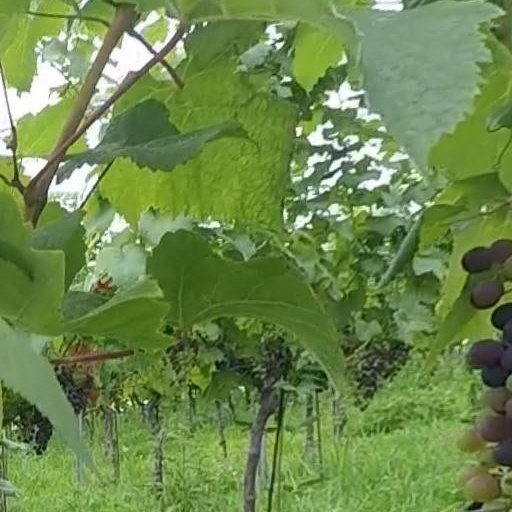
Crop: grape